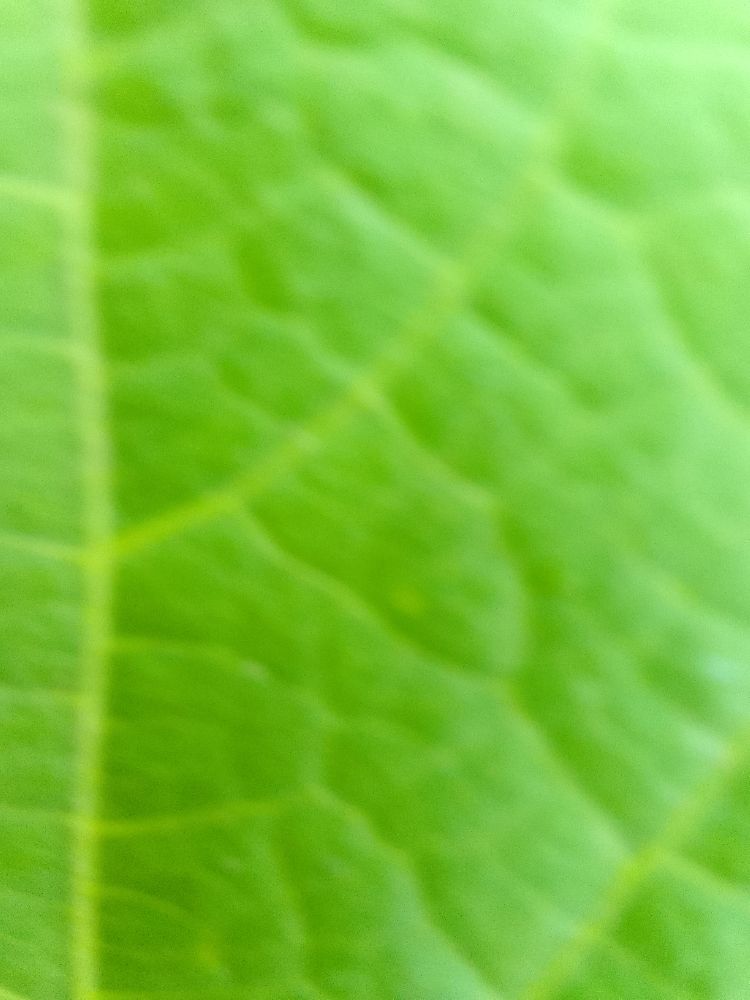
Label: healthy